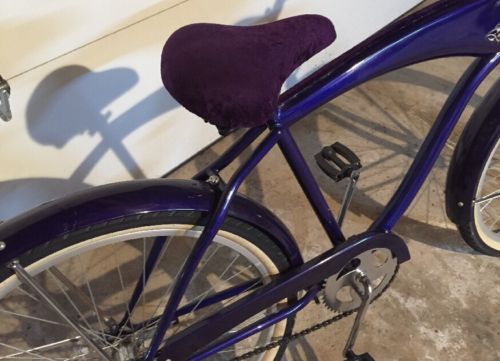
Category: bicycle